Battle of Isurava

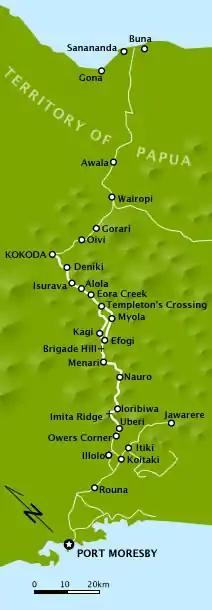
A map, orientated to the north-east, depicting the Kokoda Track as it stretches from the southern coast to the northern.

On 17 August, at Isurava, Lieutenant Colonel Ralph Honner took command of the 39th Infantry Battalion, replacing its previous commander, Lieutenant Colonel William Owen, who had been killed in the fighting around Kokoda. The Militia soldiers of Maroubra Force were later reinforced by two 2nd AIF battalions from the 21st Infantry Brigade – the 2/14th and 2/16th Infantry Battalions – under Brigadier Arnold Potts. The 21st Infantry Brigade was a veteran formation, having fought in the Middle East earlier in the war, but was yet to be tested in jungle conditions. Despite the urgency of the situation, the two 2nd AIF battalions did not deploy forward of Myola immediately due to the supply situation, and would not reach Isurava until after the battle had commenced.